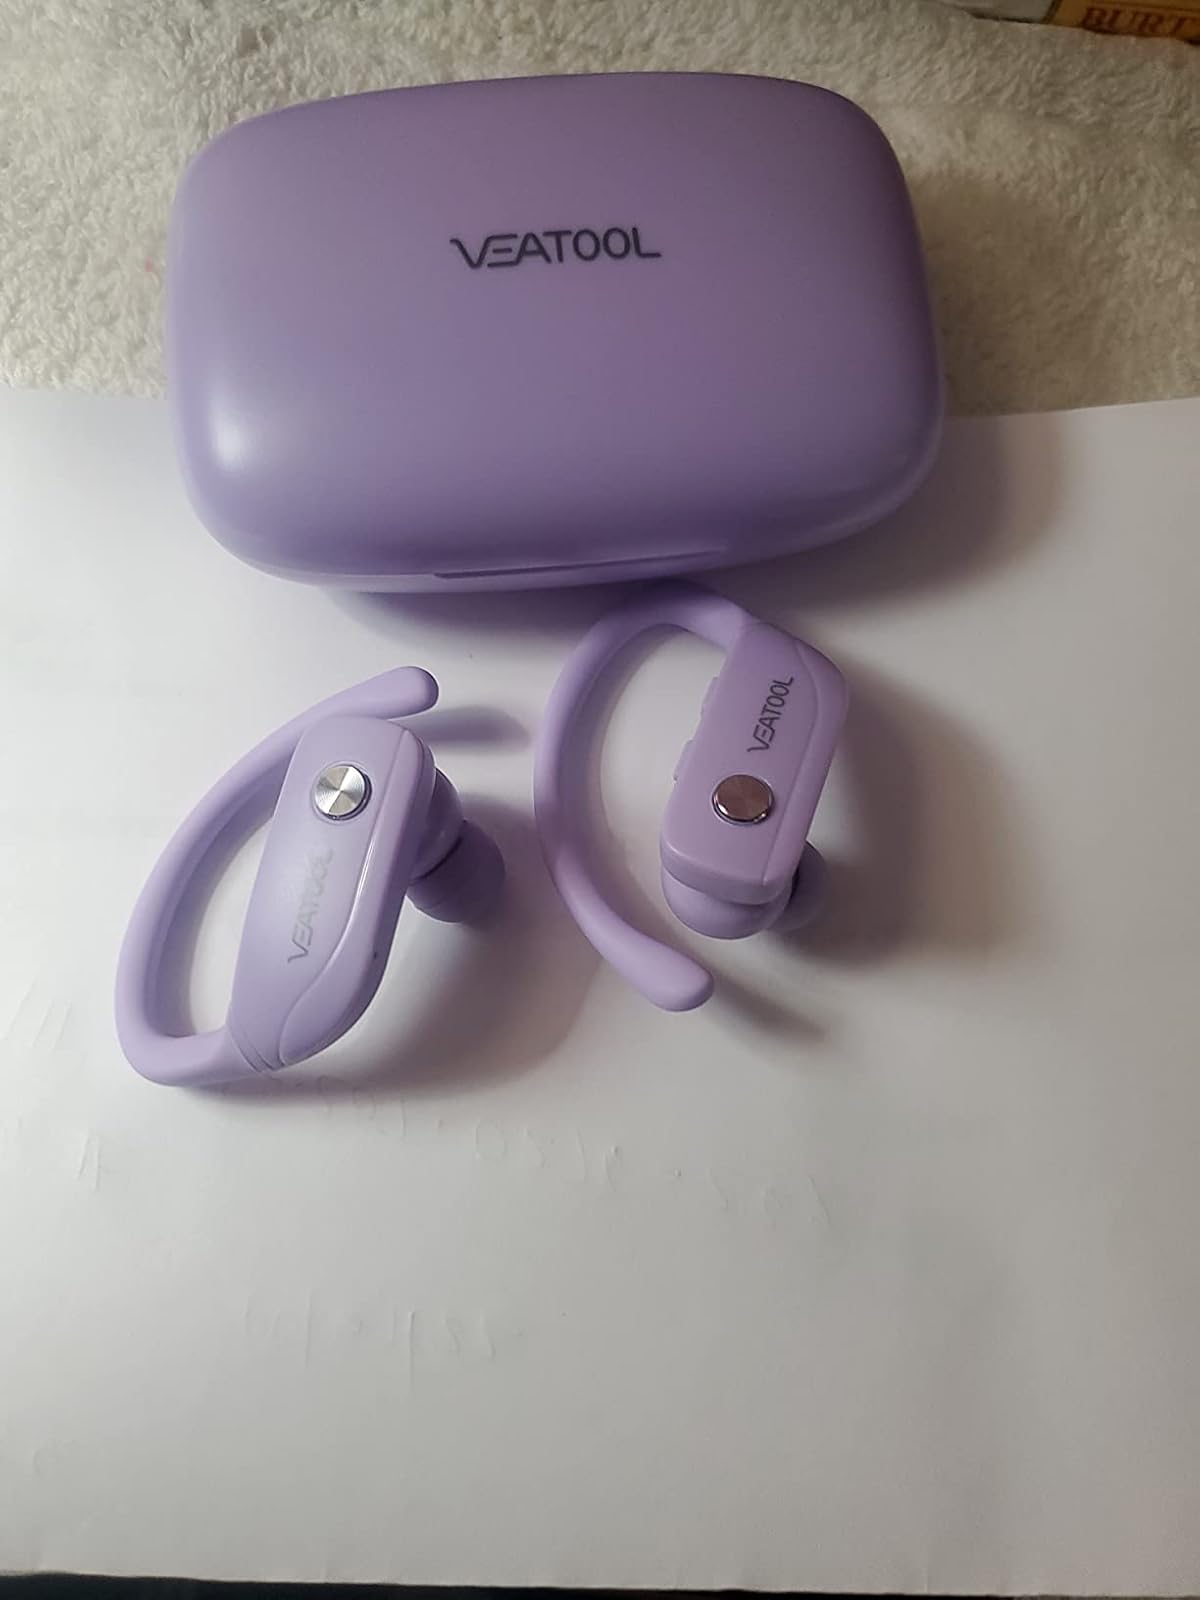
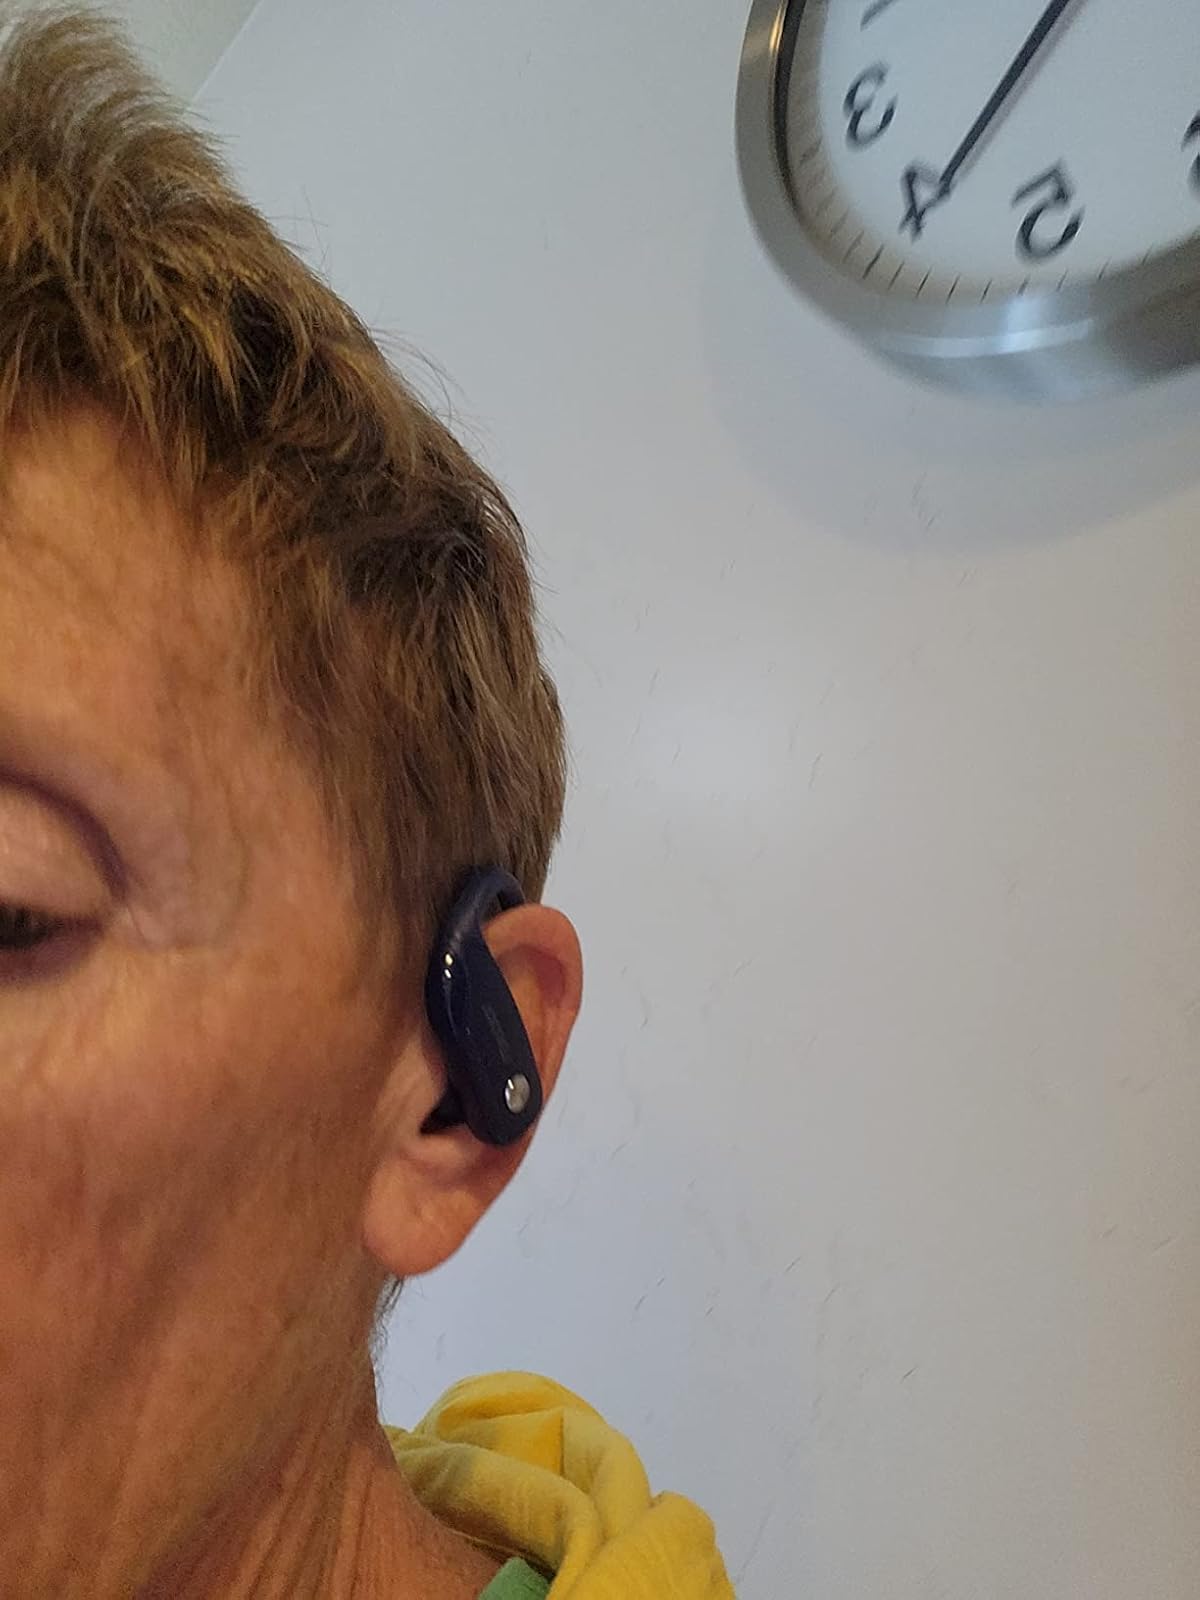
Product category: earbuds
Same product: no